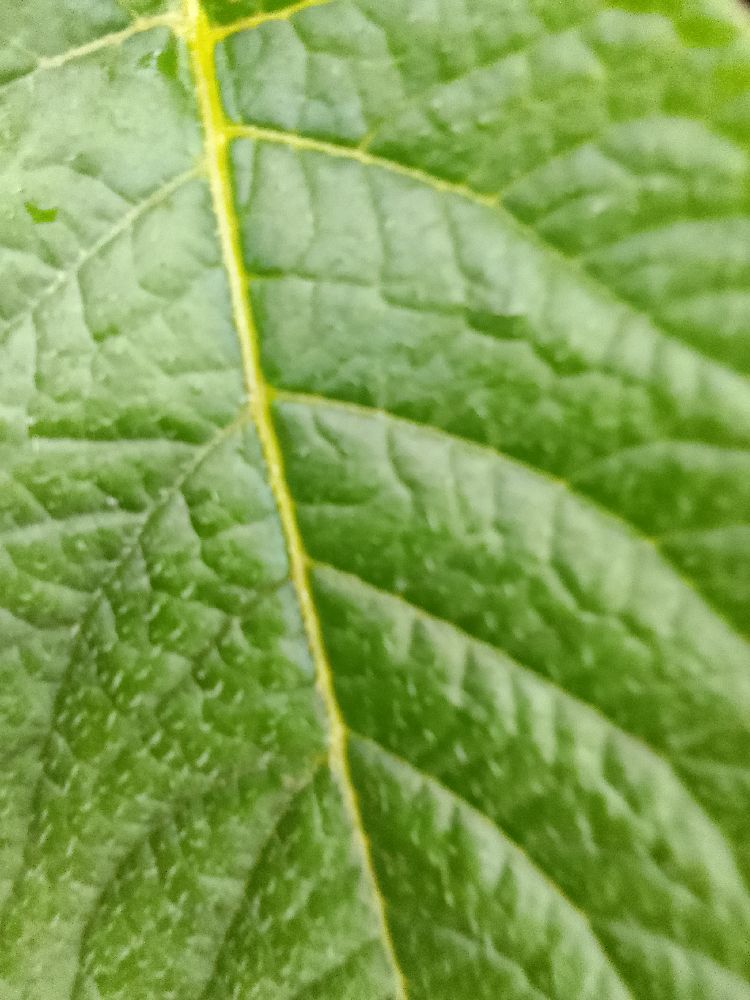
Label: Healthy